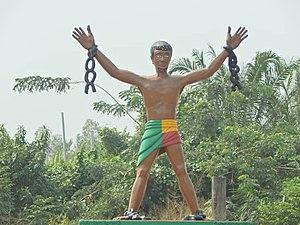
Statut au grand carrefour de Comè de la voie inter-état (Bénin- Togo). En langue local, on l'apelle DadJè Soka qui signifie liberté de l’être humain.
Comè est une ville du sud-ouest du Bénin, chef-lieu de la commune du même nom, et située dans le département du Mono.